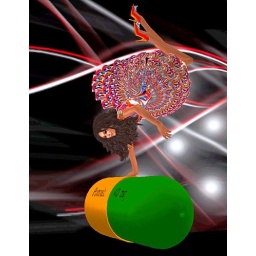
Wearing Prozac Nightmare dress and shoes by Lemania Indigo.Gift # 23 from the July Prozac Hunt.